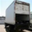
Label: truck